Jesse Edwards (artist)

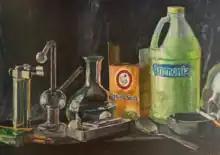
Jesse Edwards, "Beauty of Crack II," oil on linen, 2004

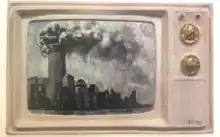
Jesse Edwards, "911", under glaze and over glaze on ceramic, 2006

Edwards uses oil paint on stretched linen, underpainting, and glazing to emulate the style of the Old Masters. Edward’s ceramic glazing techniques have been compared to twentieth century Dutch ceramic painting and Chinese porcelain art. Besides ceramic glaze paint Edwards also occasionally uses decal applications for his sculpture work.